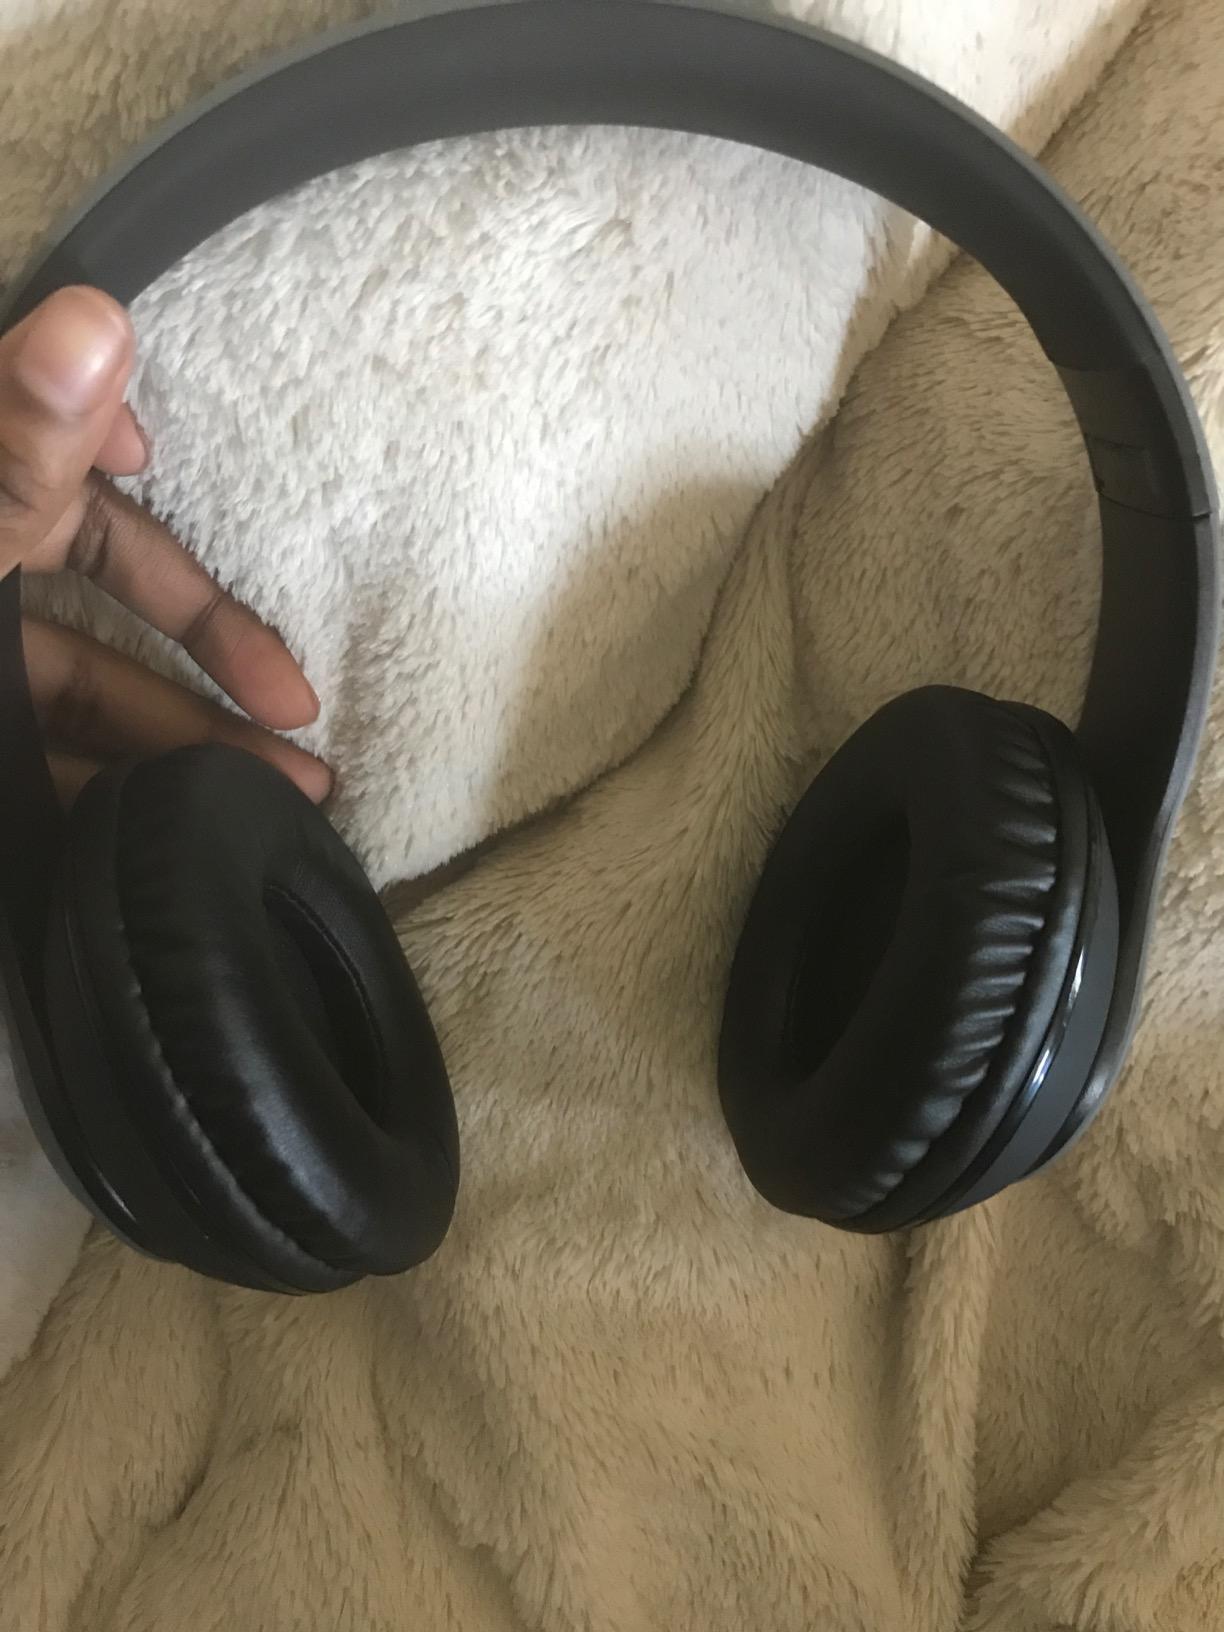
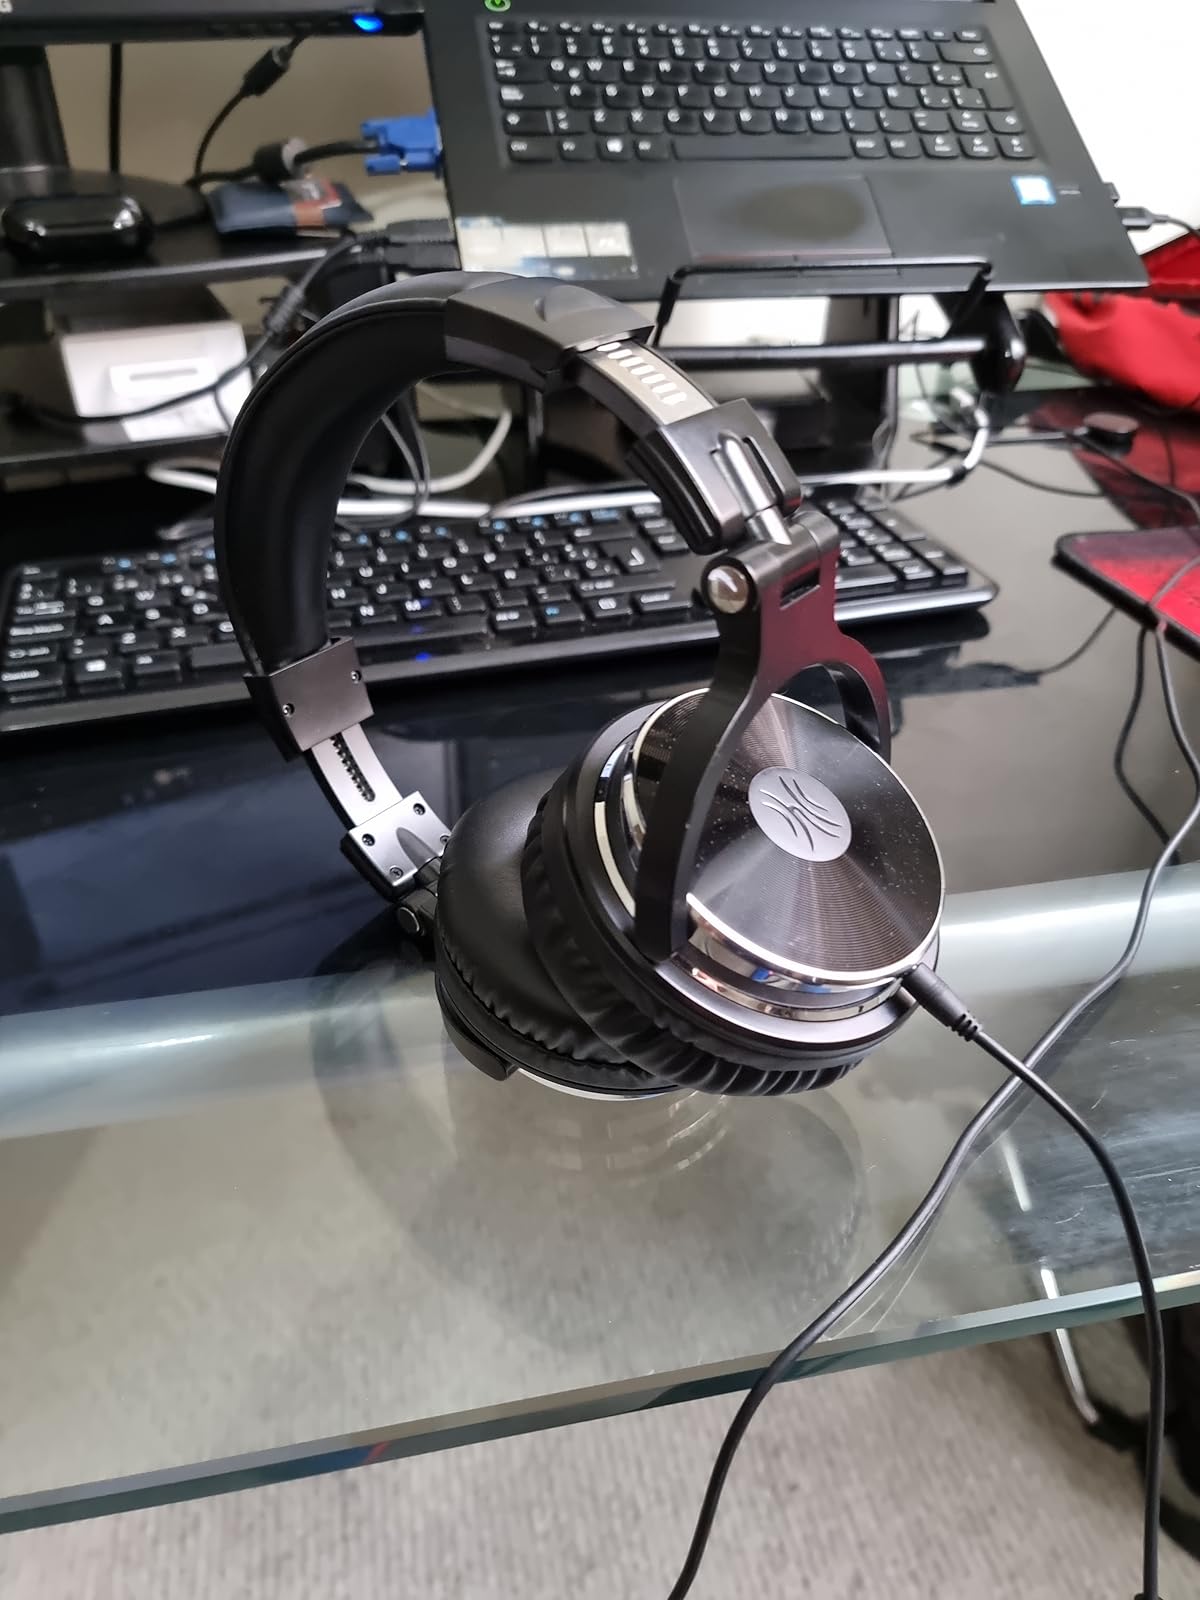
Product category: headphones
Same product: no